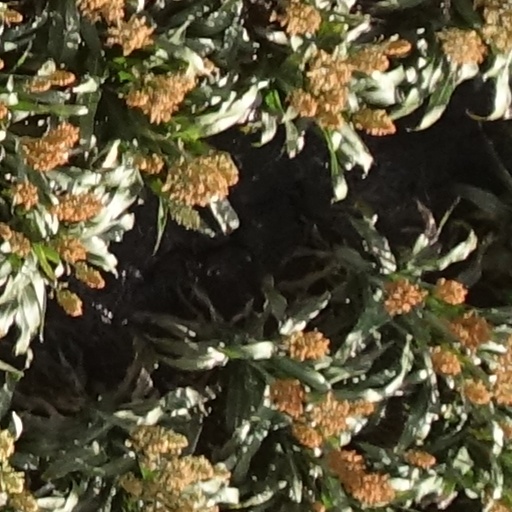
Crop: sorghum